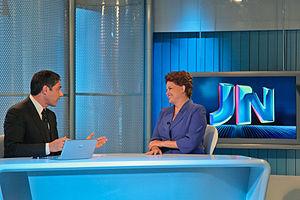
Le JN, ou Jornal Nacional, soit le « Journal national » en français, est le journal télévisé du soir du réseau de télévision brésilien Globo. Créé en 1ᵉʳ septembre 1969 et à l'origine animé par Hilton Gomes et Cid Moreira, il est aujourd'hui présenté par Renata Vasconcellos et William Bonner.